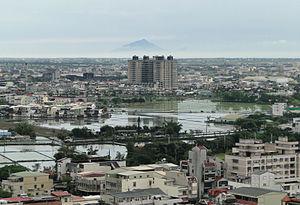
Luodong Township, comté de Yilan, Taiwan